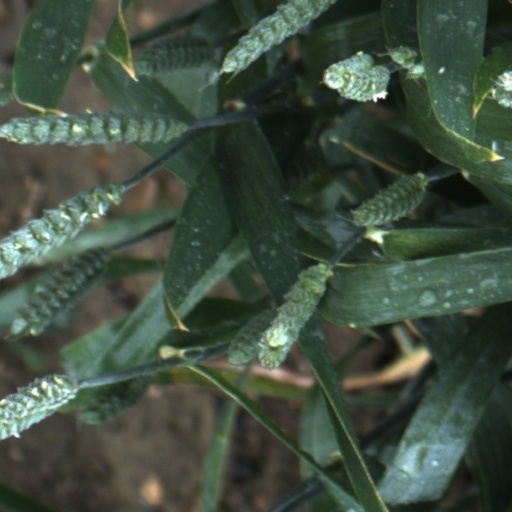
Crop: wheat